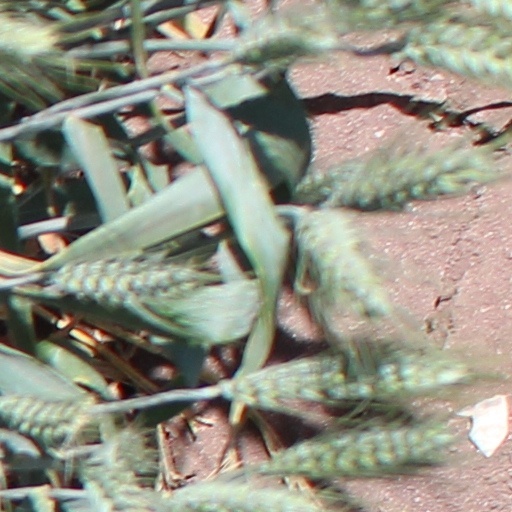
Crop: wheat